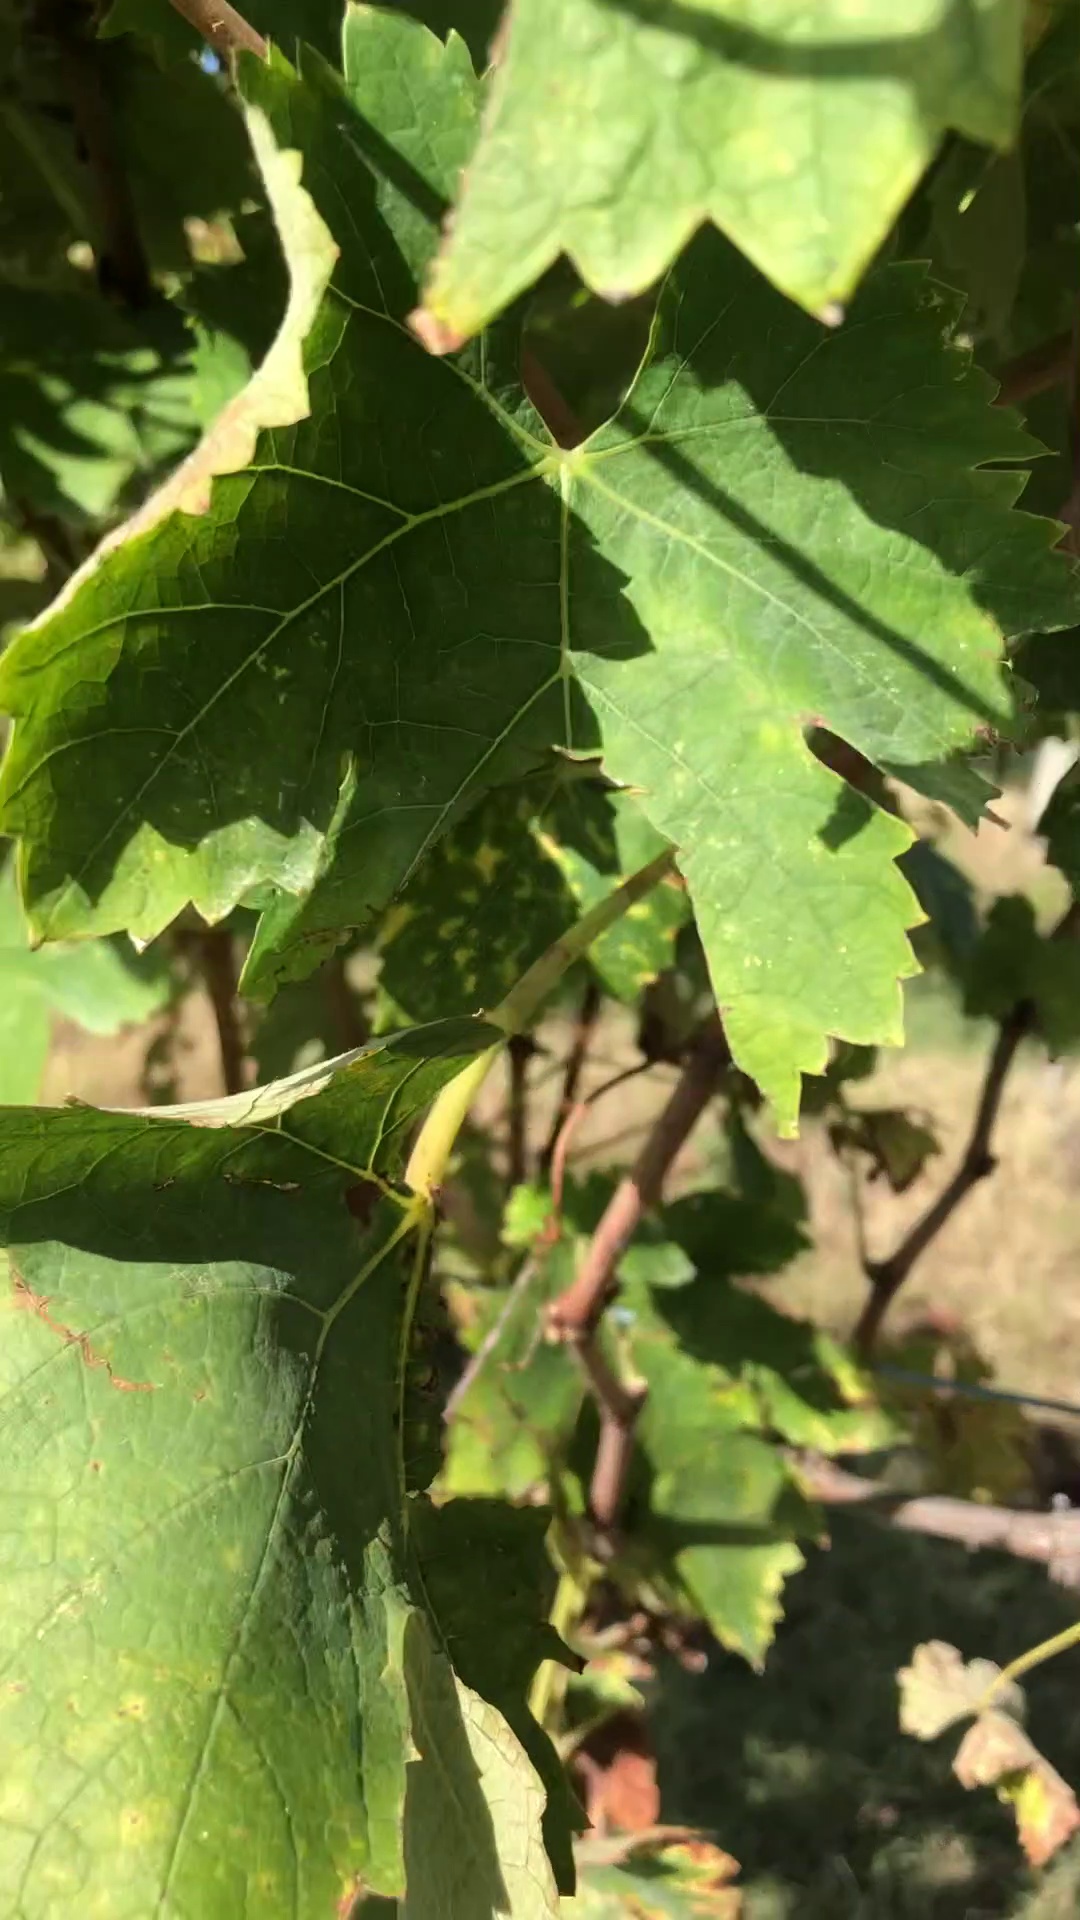
Label: healthy